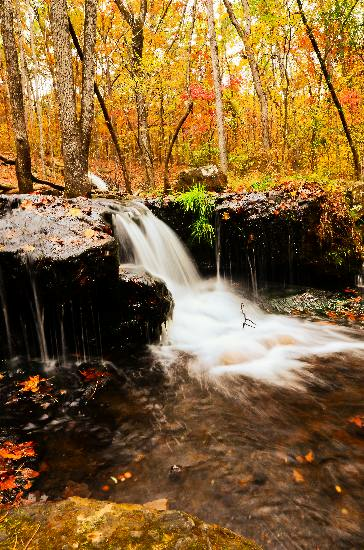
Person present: No